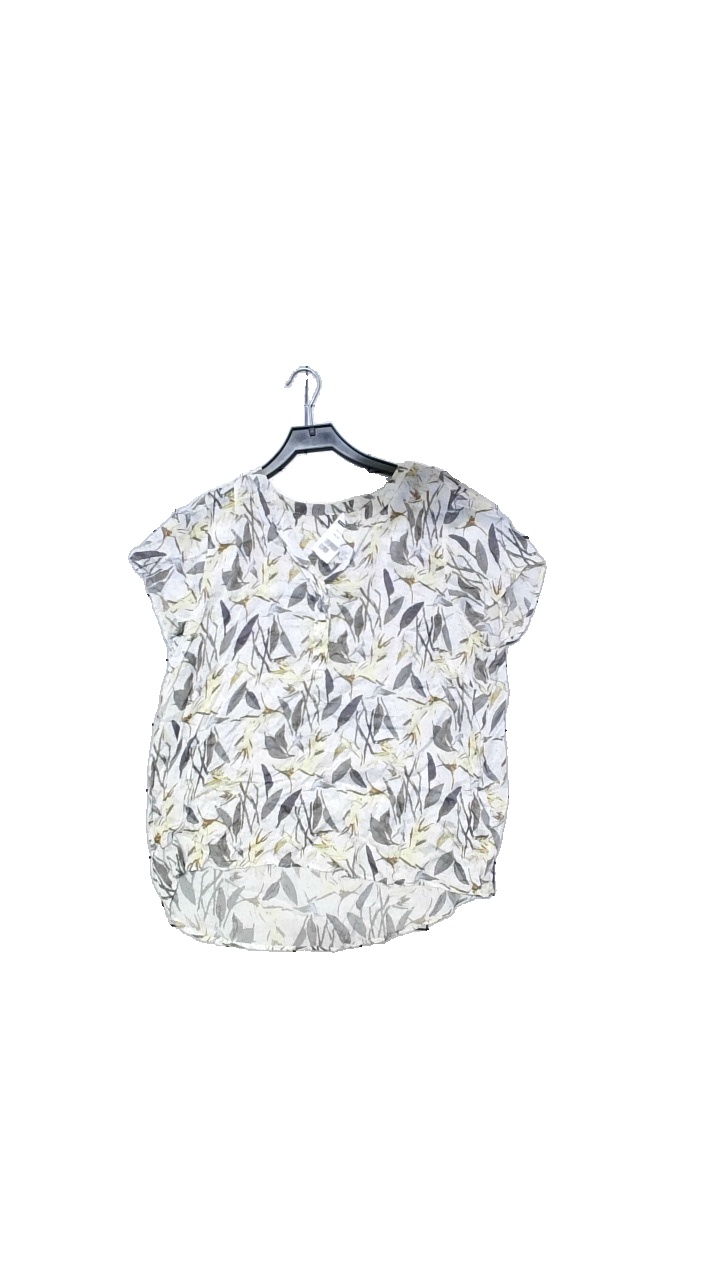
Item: Blouse (Ladies)
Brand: Soya/soyaconcept
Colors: Multicolor, White, Green
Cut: Regular
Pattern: Geometric print
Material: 100% viscose
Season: All
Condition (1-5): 5
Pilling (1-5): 5
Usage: Reuse
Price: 50-100